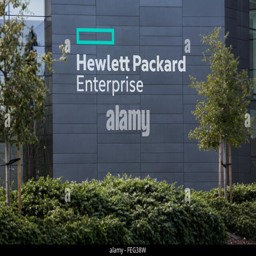
a logo sign outside of the headquarters